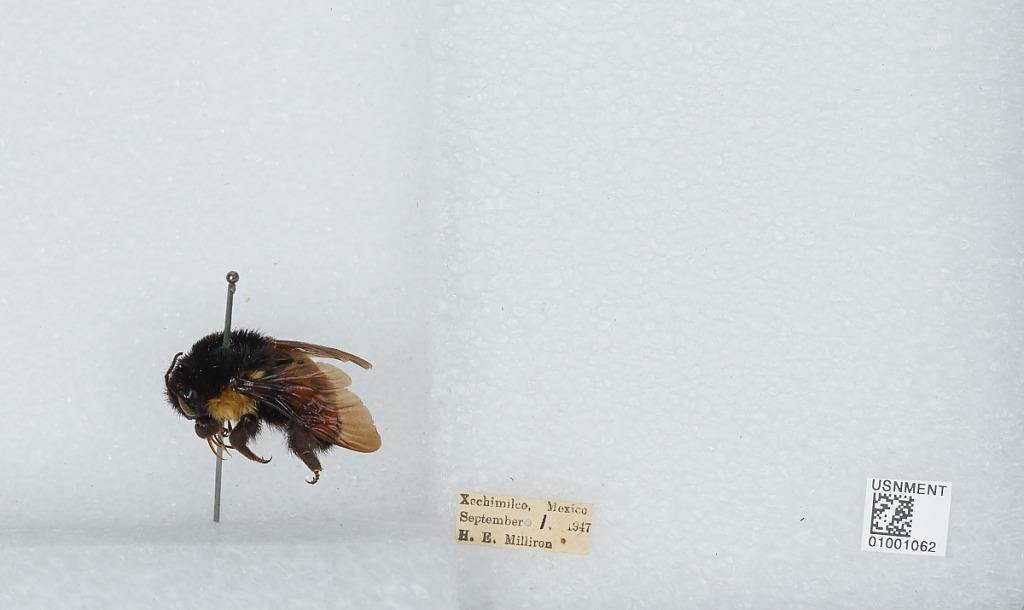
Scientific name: Bombus (Pyrobombus) ephippiatus (Say)
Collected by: Milliron
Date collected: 1947-9-1
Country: Mexico
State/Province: Distrito Federal
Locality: Xochimilco
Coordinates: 19.275, -99.1389